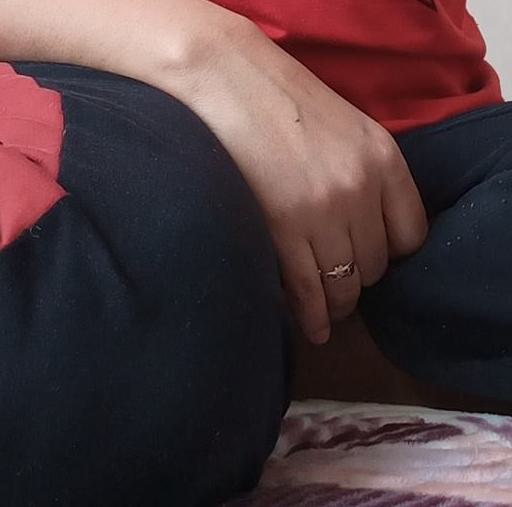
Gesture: no_gesture